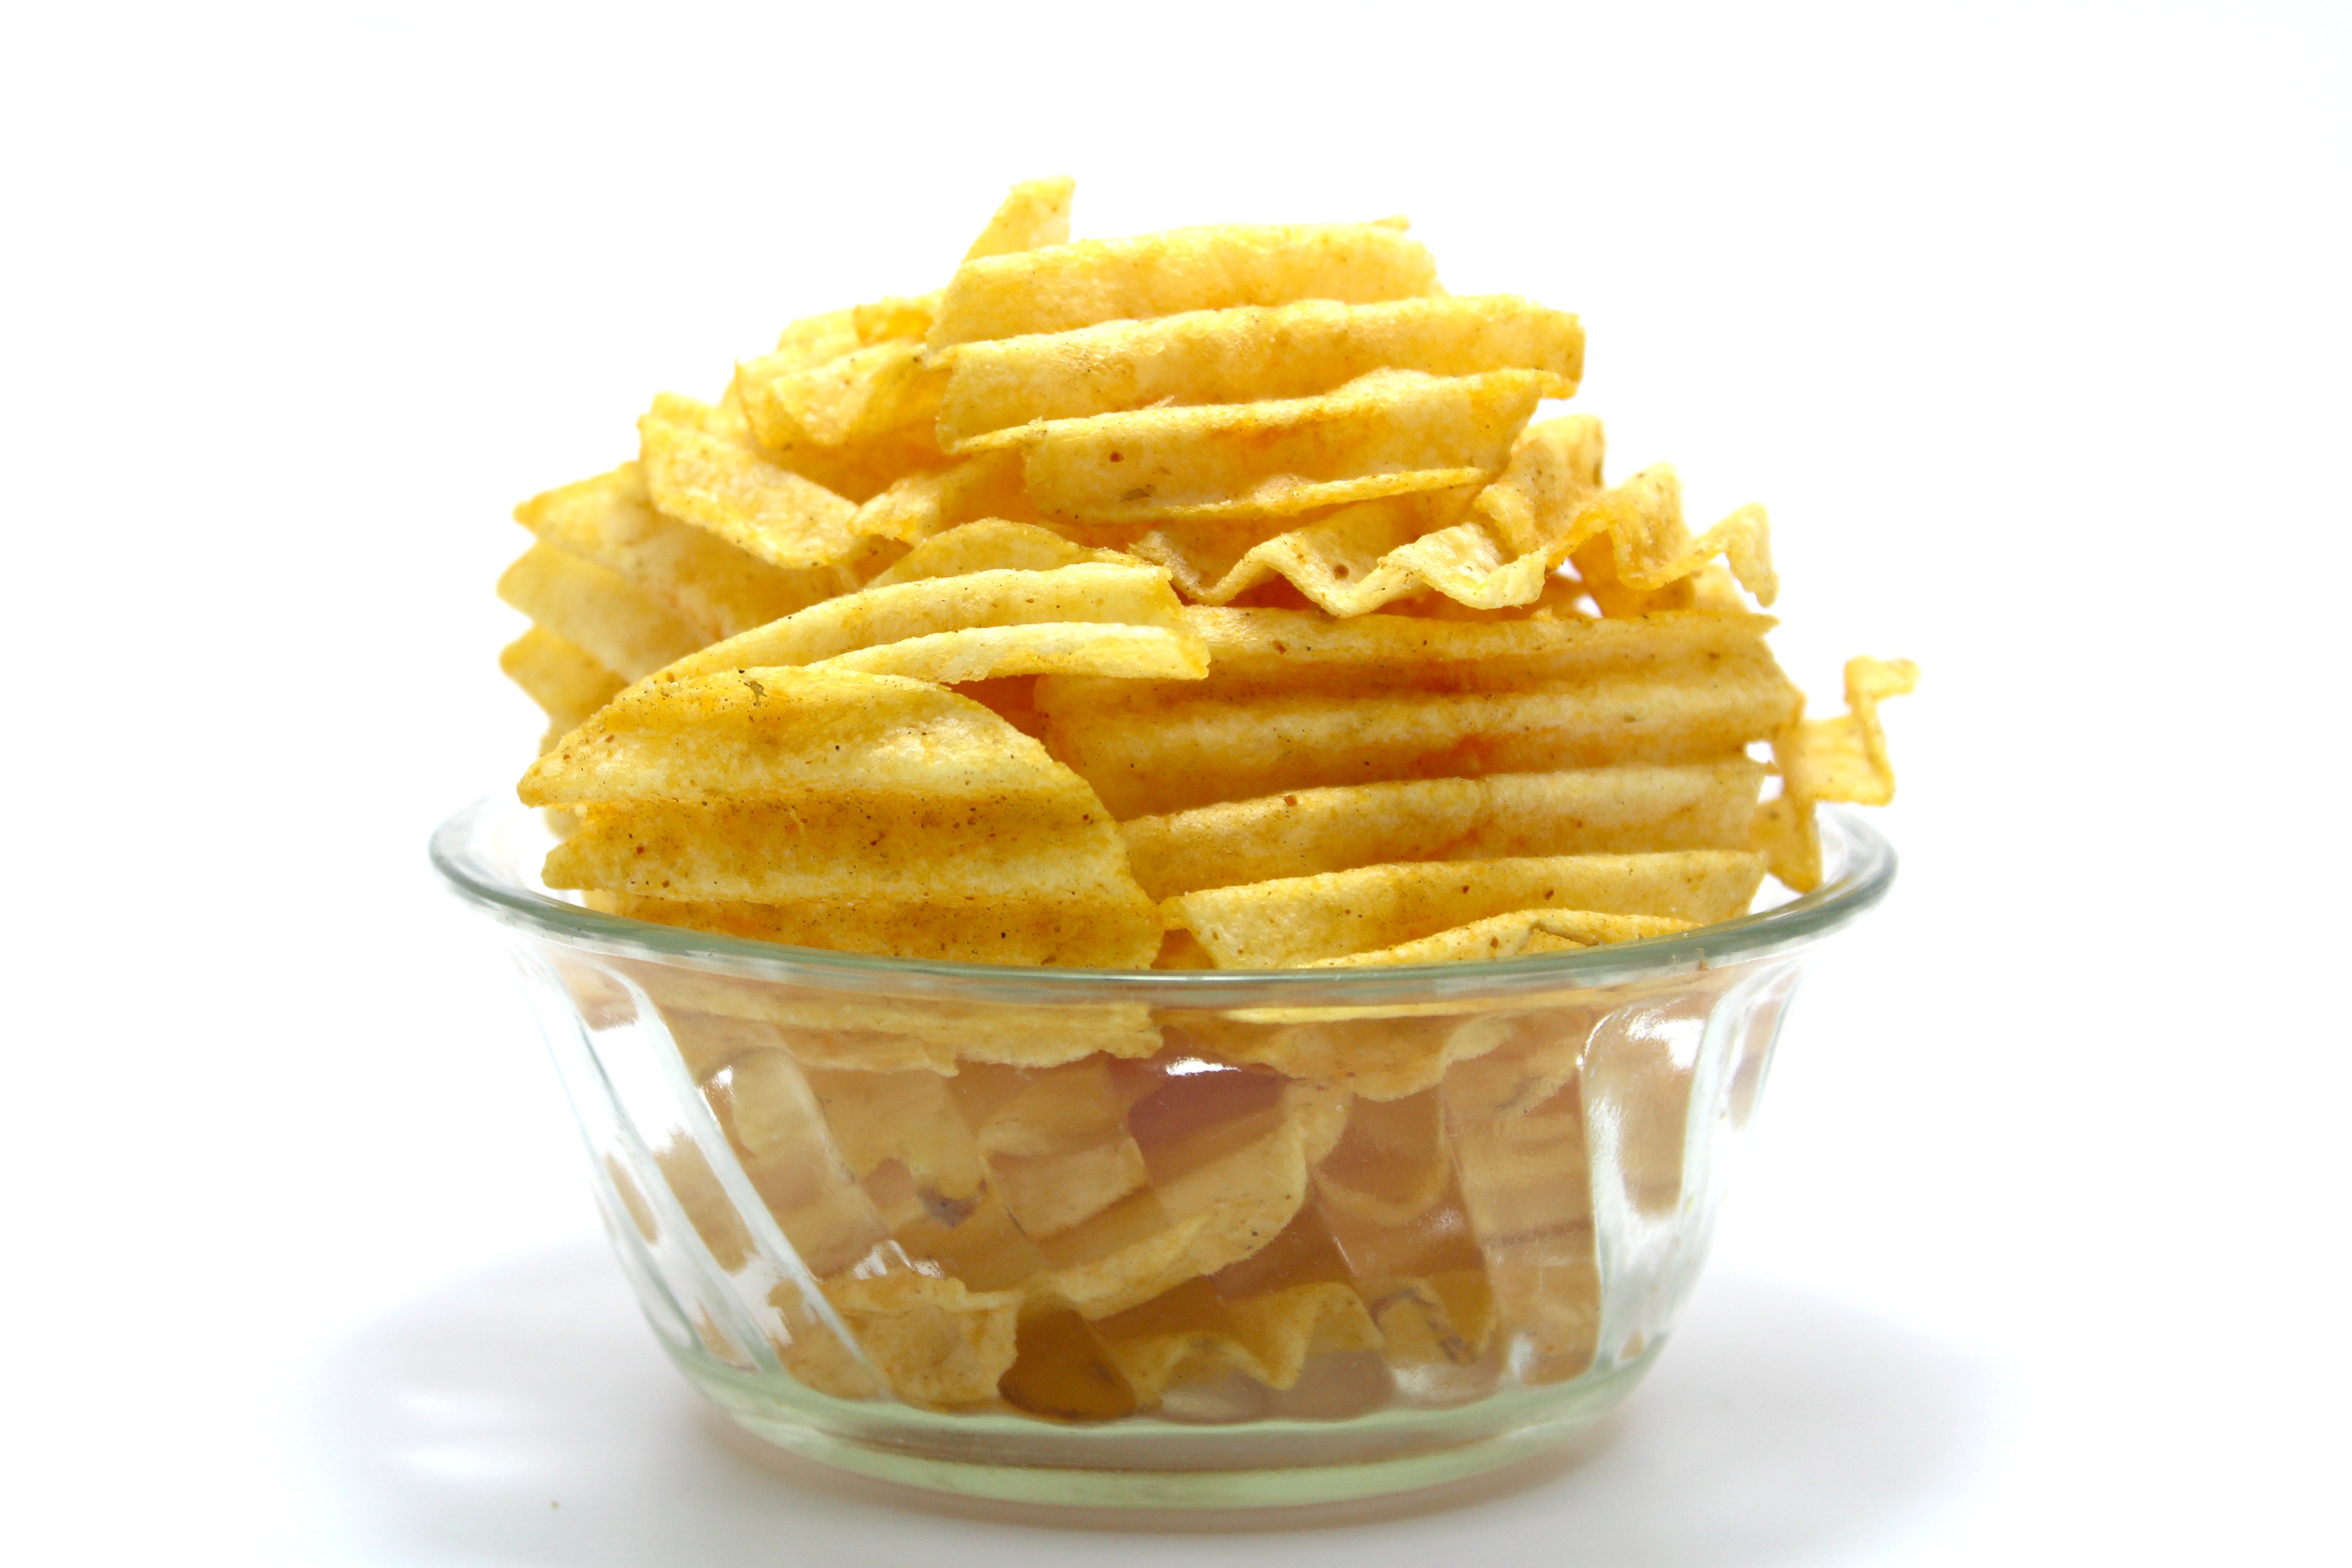
white, glass, isolated, pile, bowl, dish, meal, food, golden, spice, produce, salt, junk, yellow, closeup, breakfast, snack, close, eat, fast food, cuisine, delicious, potato, life, fried, full, fat, gold, nutrition, spicy, nourishment, tasty, consume, cluster, delicate, crisp, vegetarian food, edible, content, heap, crunchy, taste, greasy, scatter, chip, french fries, unhealthy, foodstuff, junk food, fattening, calorie, side dish, salted, snacking, consuming, snack food